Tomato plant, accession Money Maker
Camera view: vertical (180 deg); turntable rotation: 270 degrees
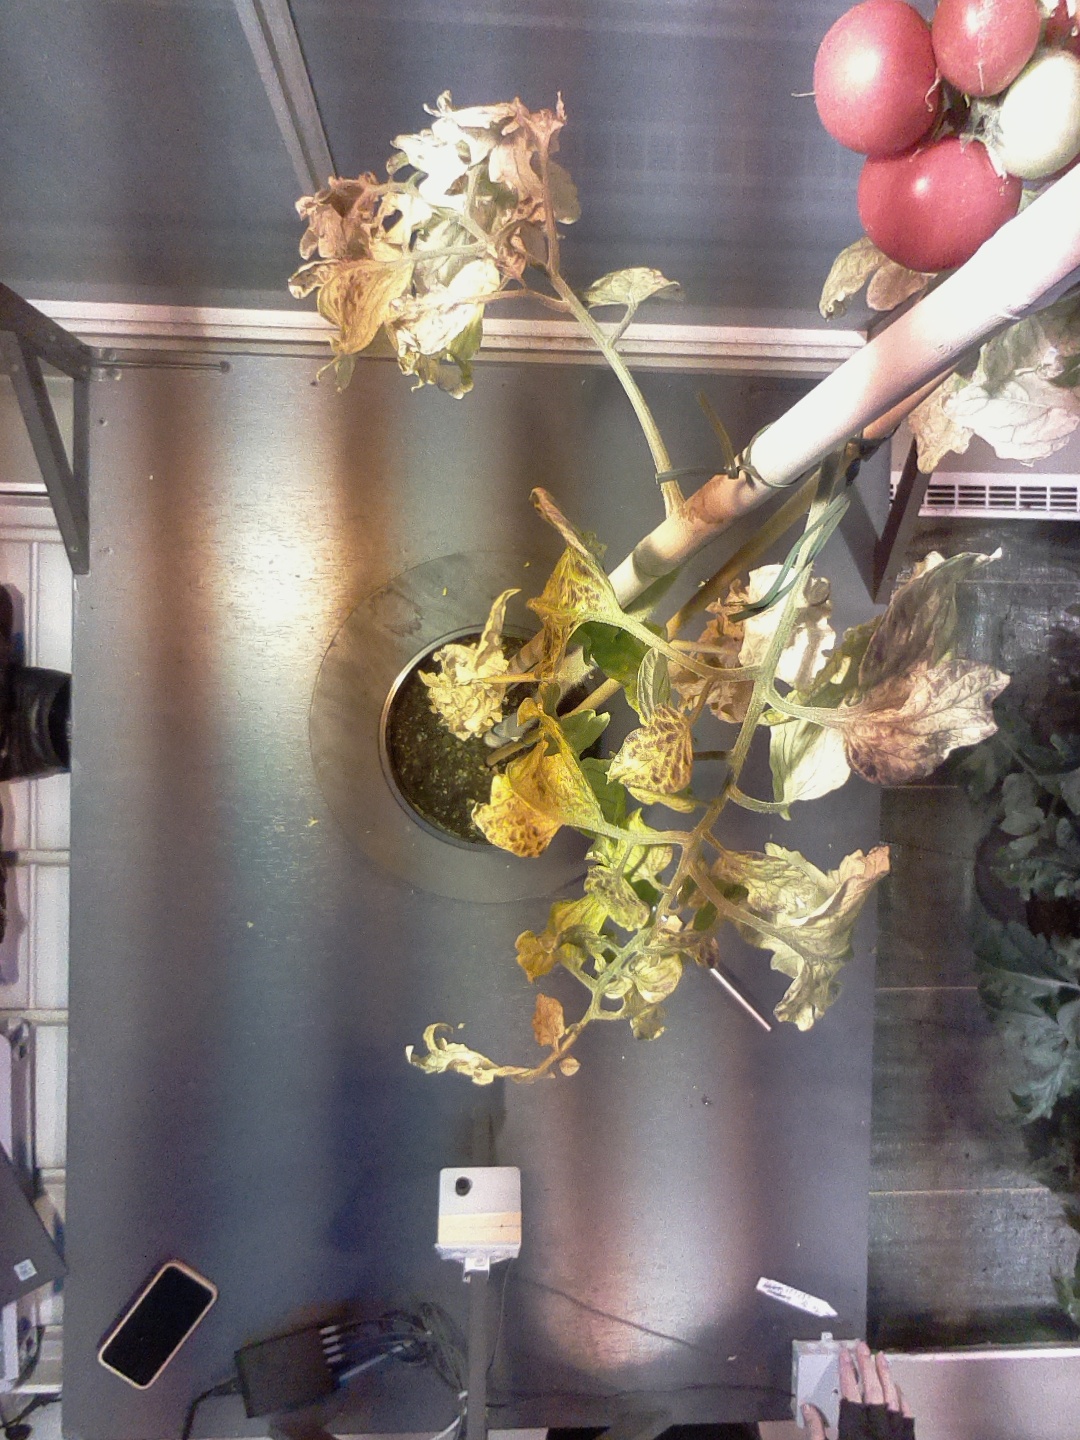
BBCH growth stage 88: 80%-90% of fruits show typical fully ripe color